Marys Peak

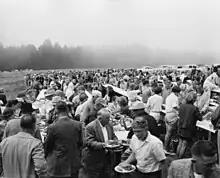
13th Annual Mary's Peak Shrine Trek

From 1946 to 1984, Shriners International held an annual picnic on the summit of Marys Peak to raise money for the Shriners Hospital for Crippled Children (now Shriners Children's Portland). In 1982, a "Statesman Journal" article reported that the event had raised more than $900,000 since it began. In 1984, poor weather caused the event organizers to move locations.